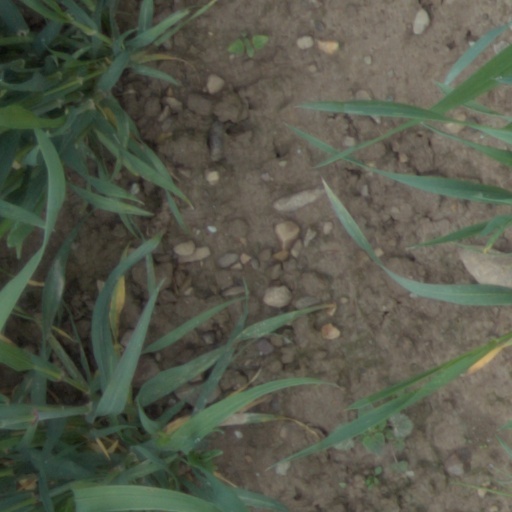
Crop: wheat